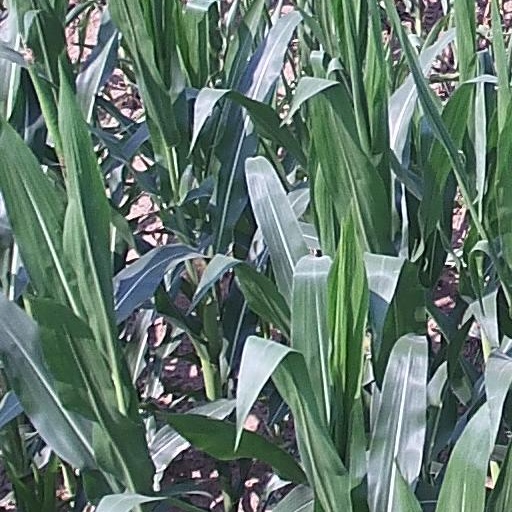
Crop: maize; corn